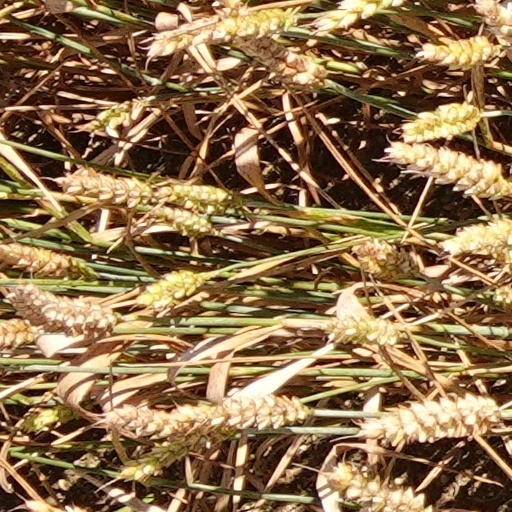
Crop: wheat